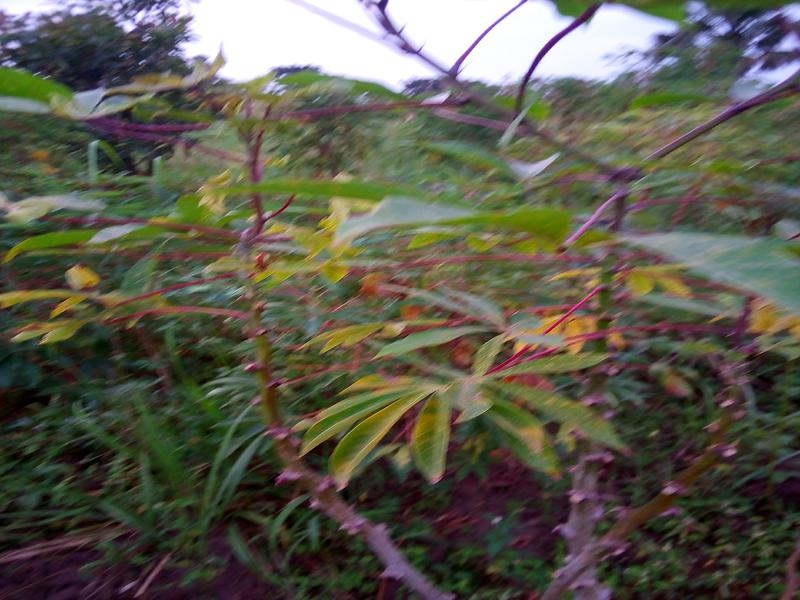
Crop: cassava
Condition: brown_streak_disease